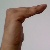
The image shows a hand gesture representing a space in Indian Sign Language.